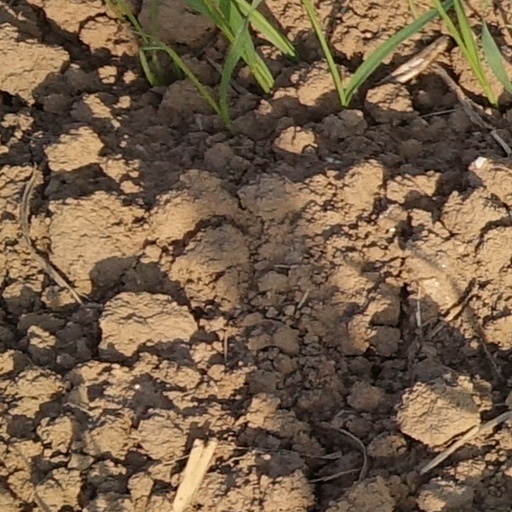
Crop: wheat